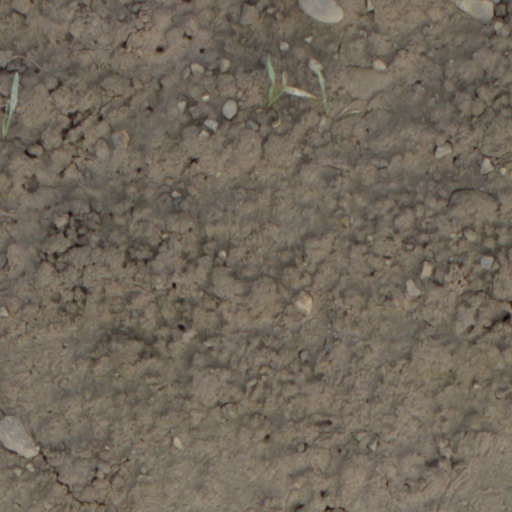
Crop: wheat